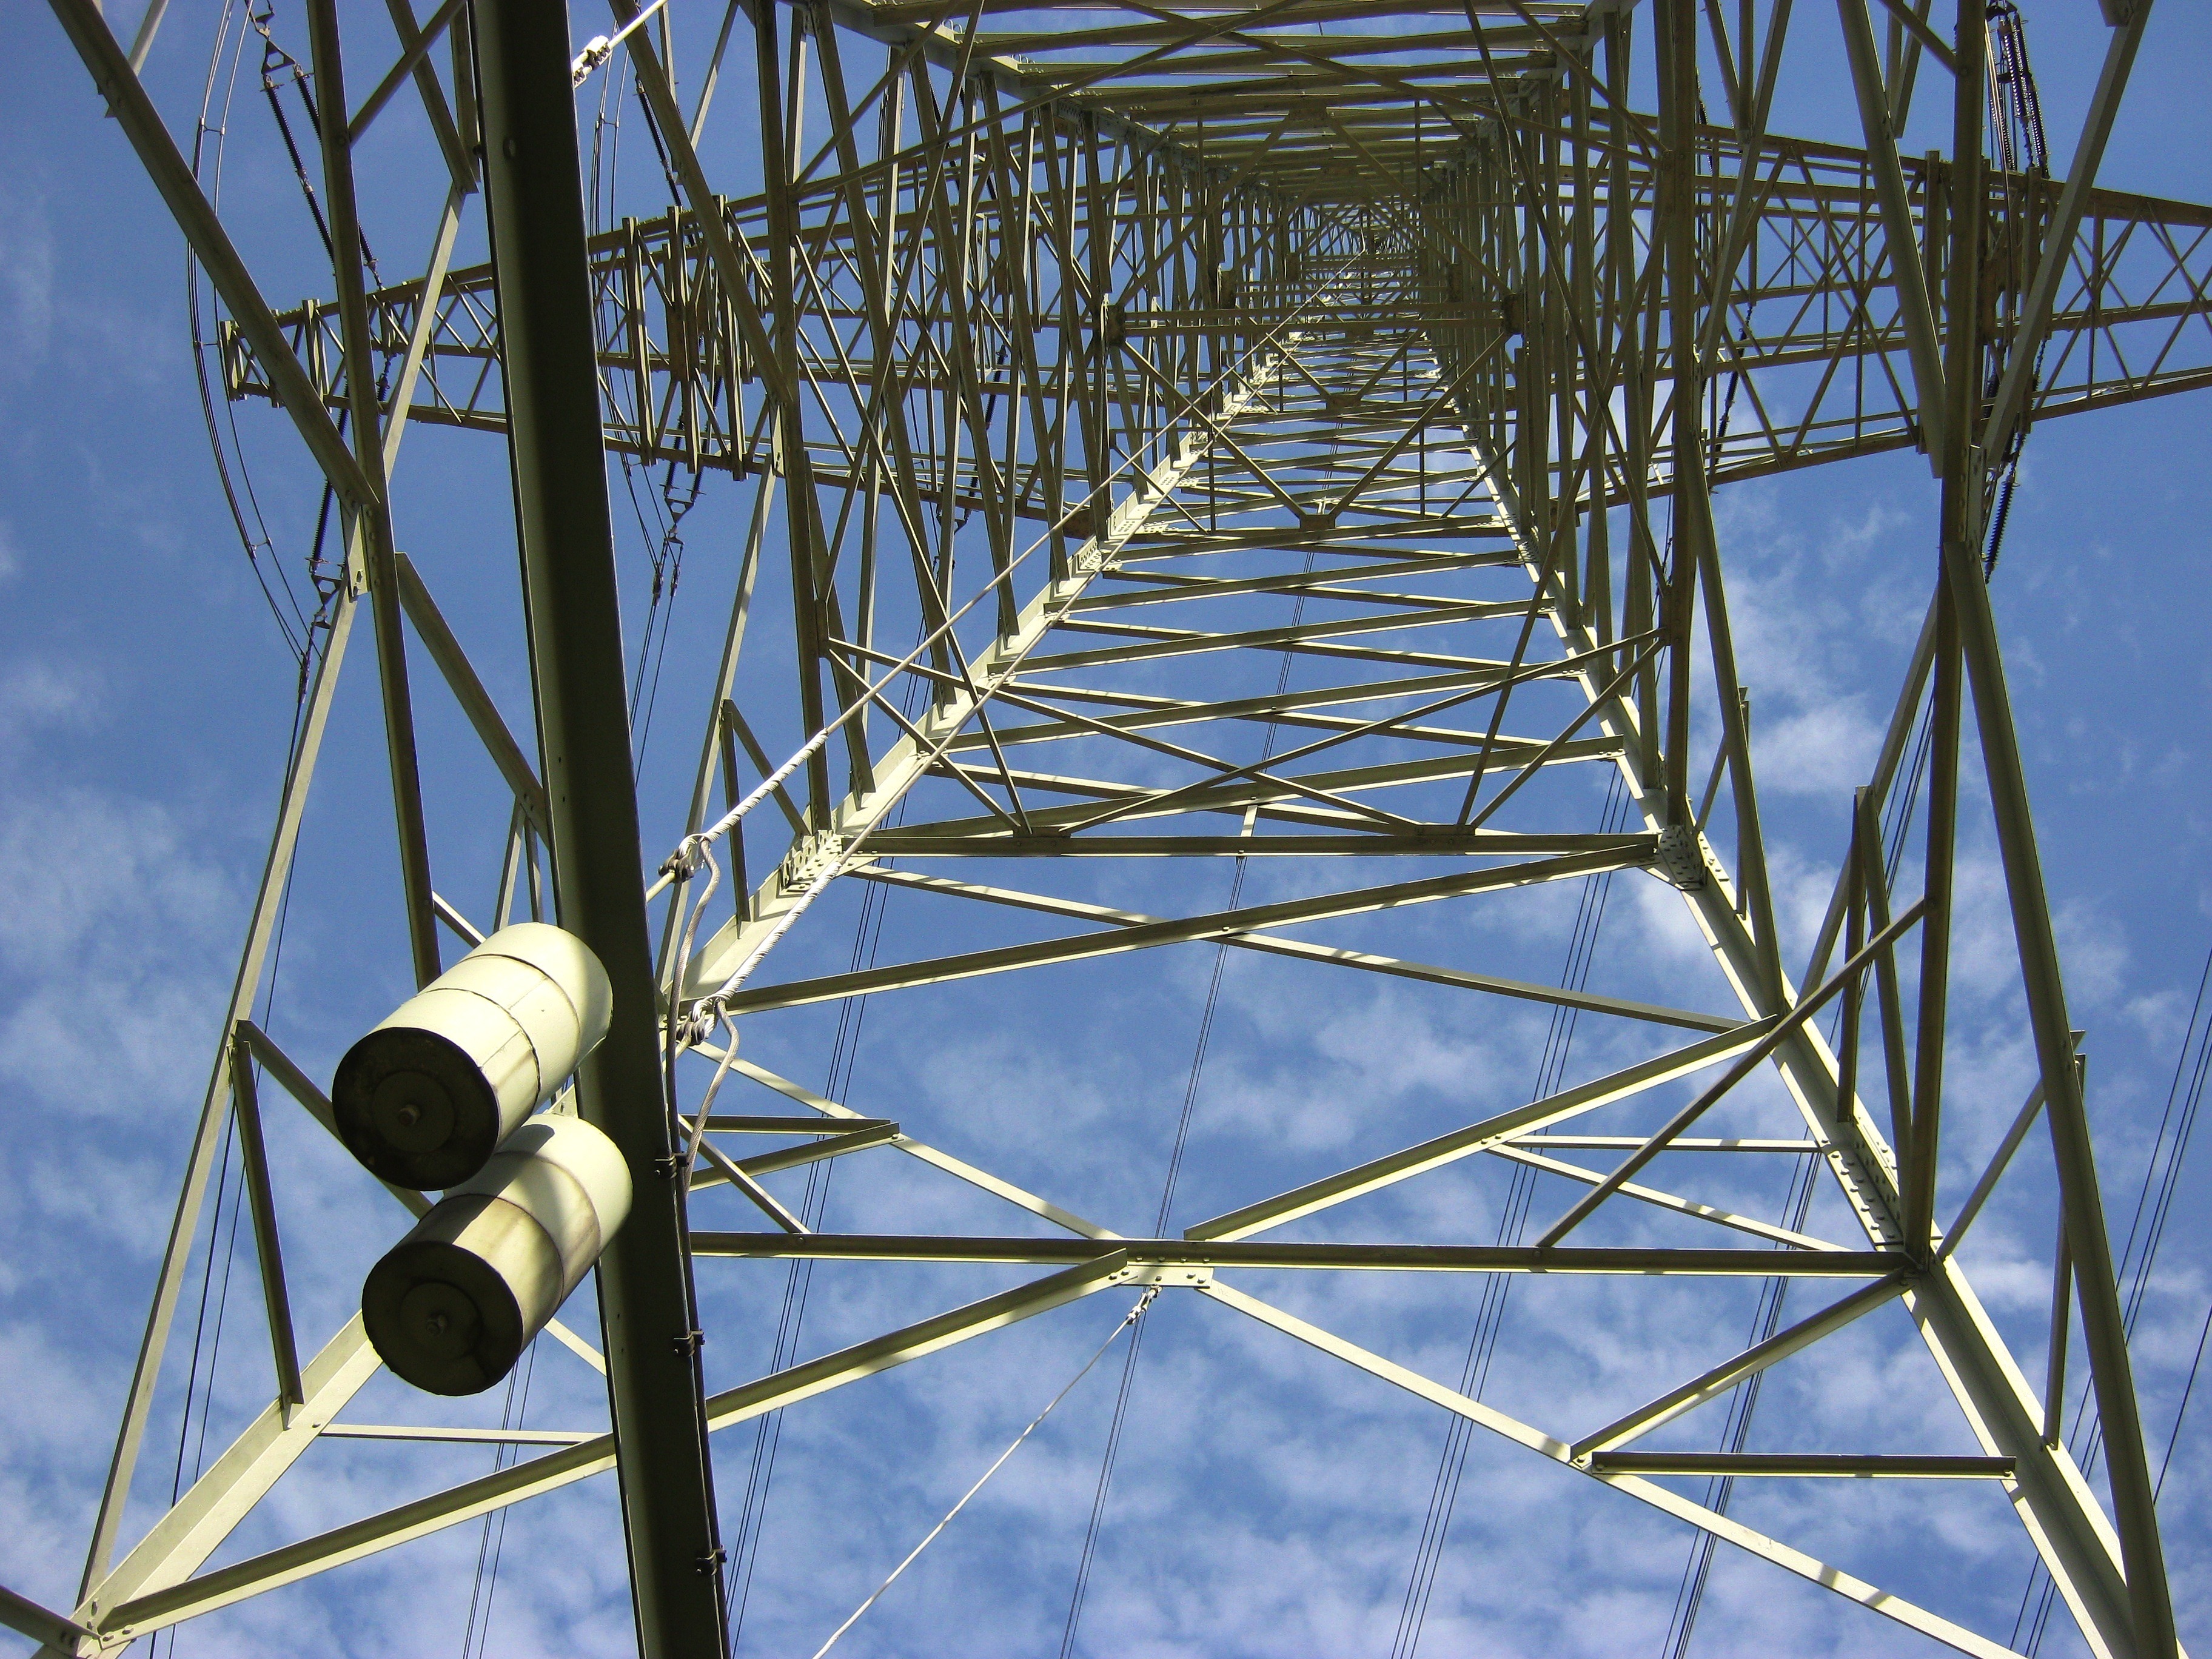
architecture, sky, steel, line, reflection, tower, mast, blue, electricity, outside, clouds, symmetry, scaffolding, tourist attraction, base, electric, girders, transmission tower, outdoor structure, overhead power line